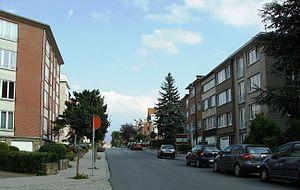
avenue Alphonse Valkeners Auderghem Belgium
L'avenue Alphonse Valkeners est une rue bruxelloise de la commune d'Auderghem qui relie l'avenue Gabriel Émile Lebon avec l'avenue du Chant d'Oiseau.